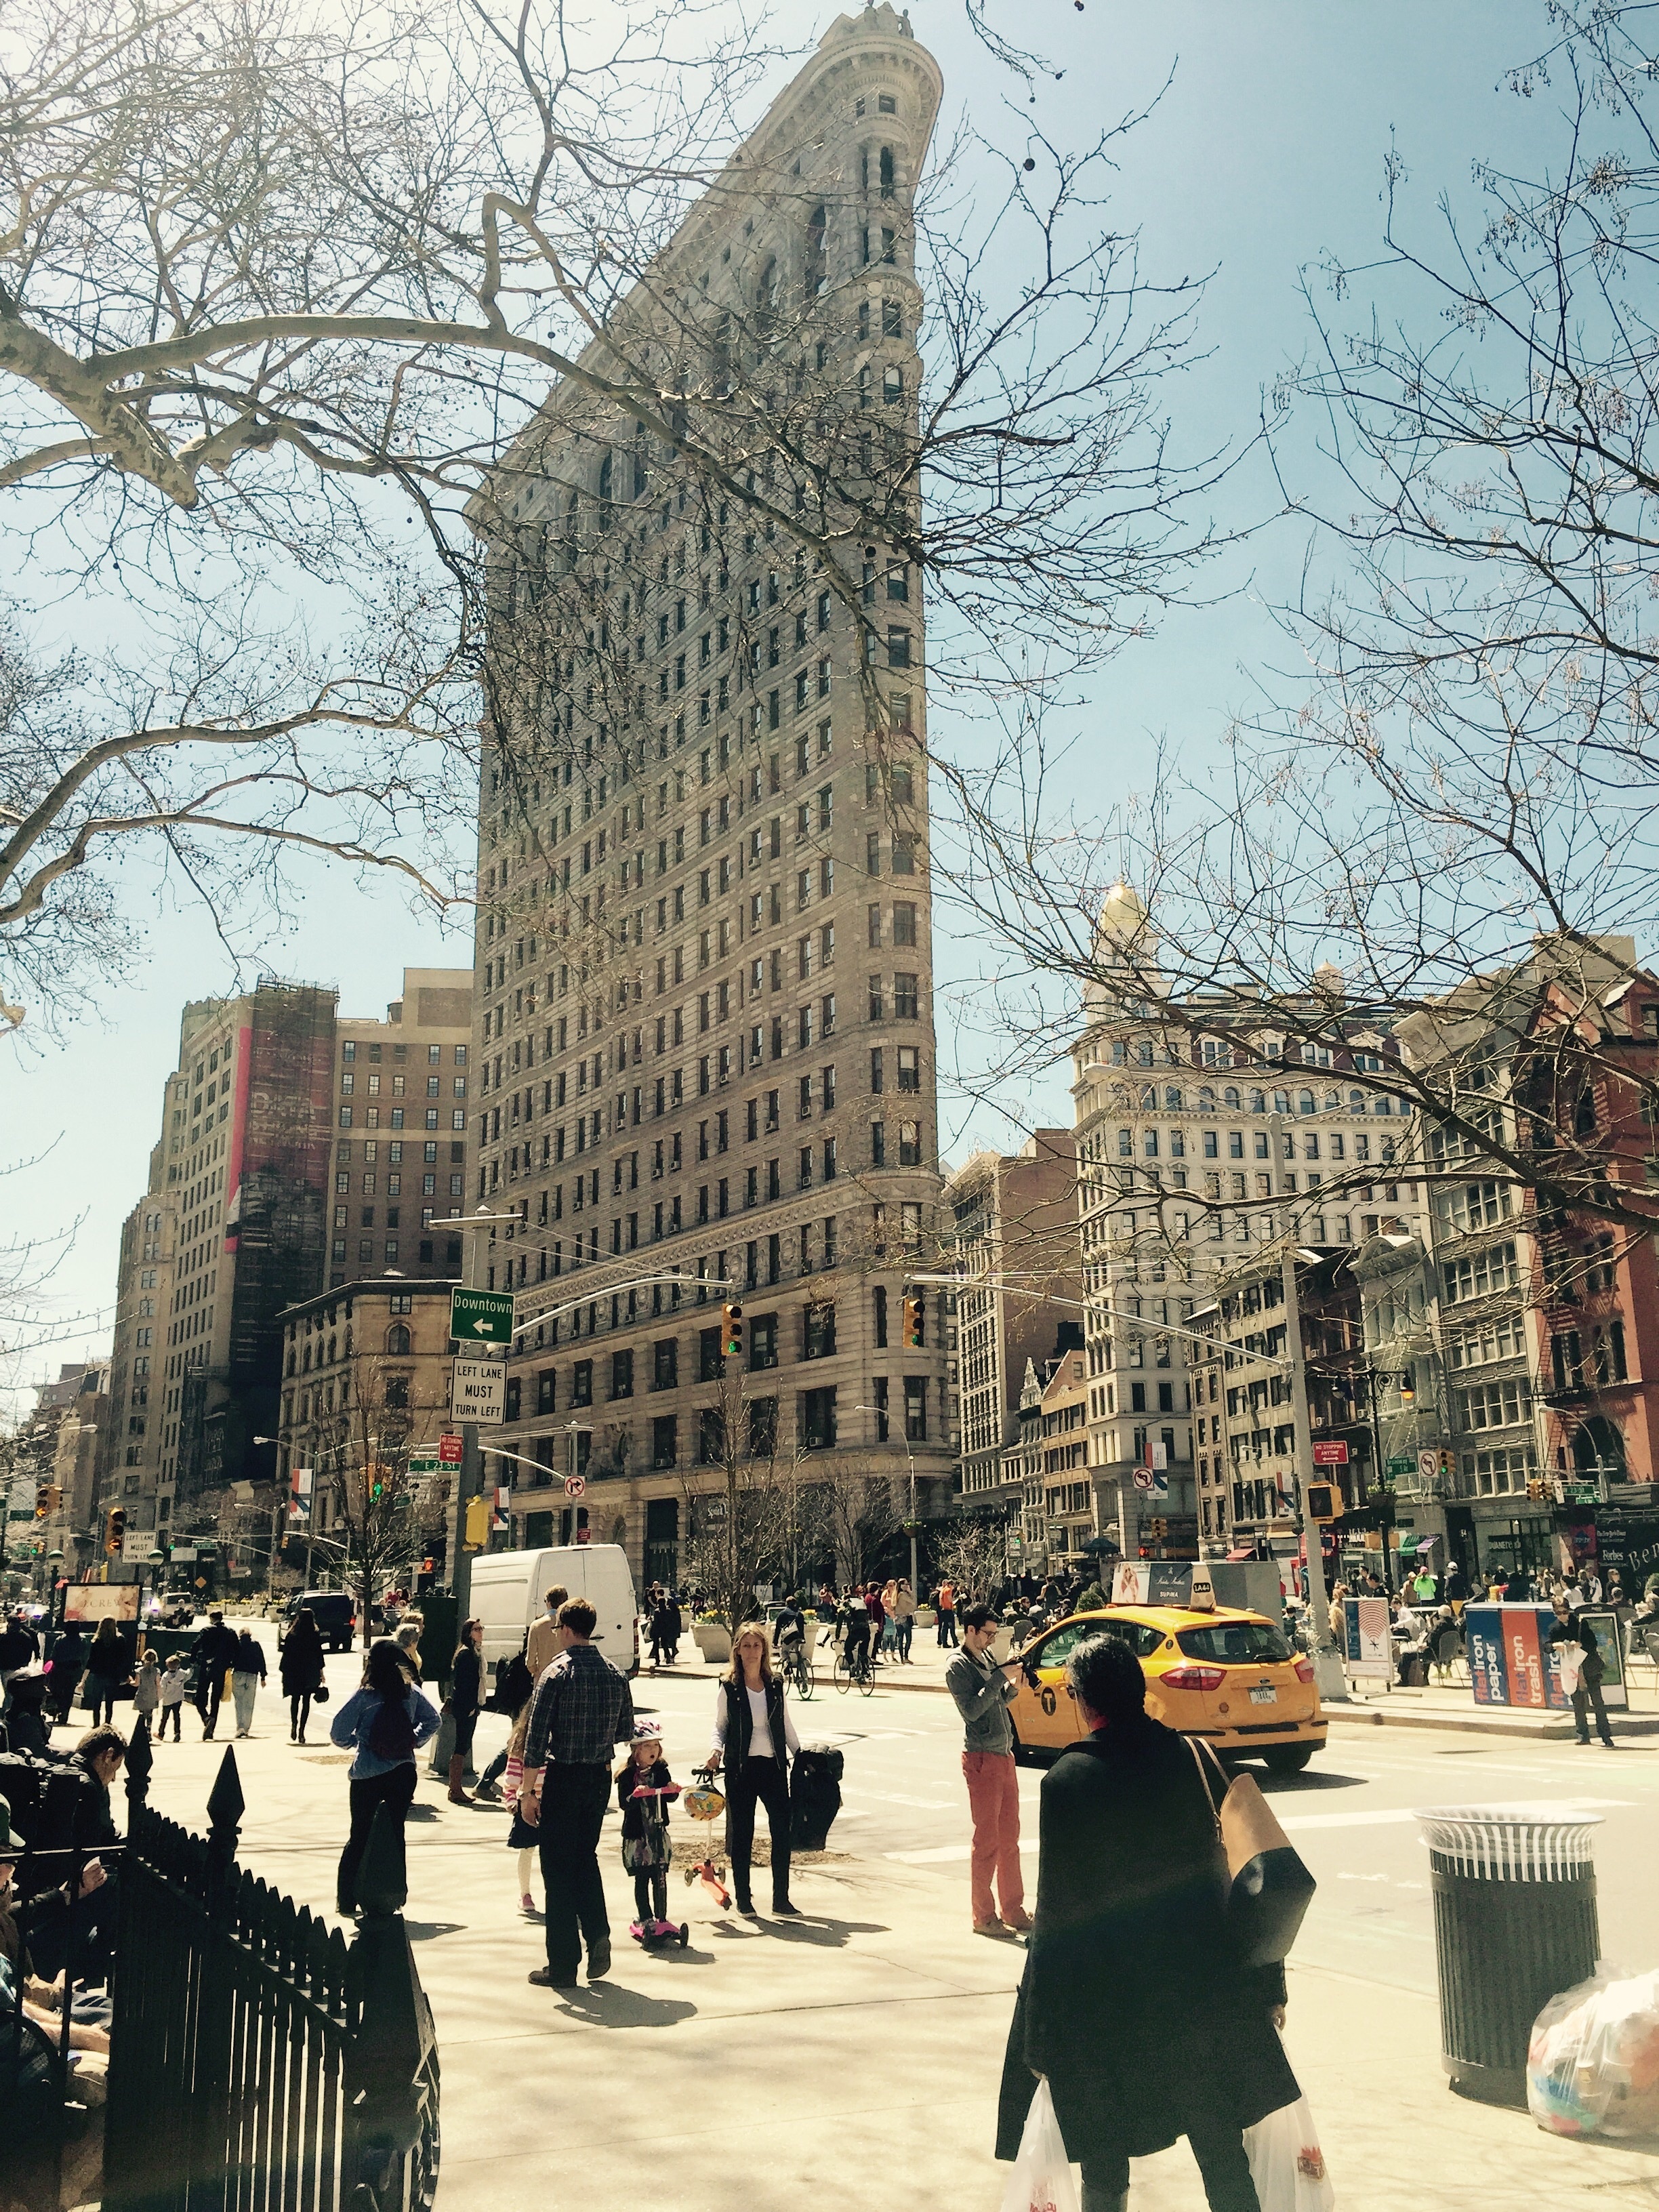
tree, pedestrian, winter, architecture, street, city, skyscraper, new york, cityscape, downtown, spring, tower, nyc, plaza, landmark, season, tower block, tall building, fun, strange, town square, centre, metropolis, neighbourhood, urban area, flat building, flat iron building, human settlement, the big apple, bustling city centre